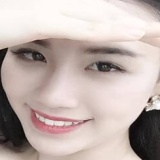
diễn viên Linh Miu